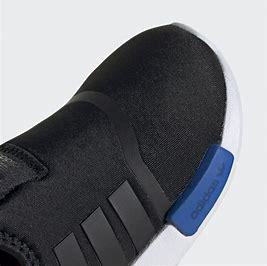
Brand: Adidas
Model: NMD 360